Onesie (jumpsuit)

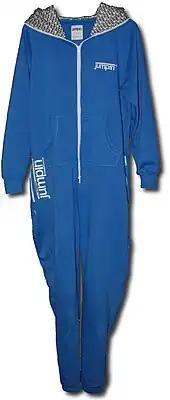
A modern adult-size onesie

A onesie is a type of loose-fitting casual jumpsuit in adult sizes made of knit cotton (as used in sweatshirts), fleece, or chenille. They were mostly intended as loungewear or sleepwear, but have gained significant popularity as stylish streetwear, especially in the United Kingdom and Australia, becoming increasingly popular during the late 2000s and early 2010s as a street fashion. In 2016 the onesie also appeared in Switzerland. After onesies lost importance, in the UK the onesie made a comeback in the 2022 energy crisis to save heating costs as a warm and comfortable garment.